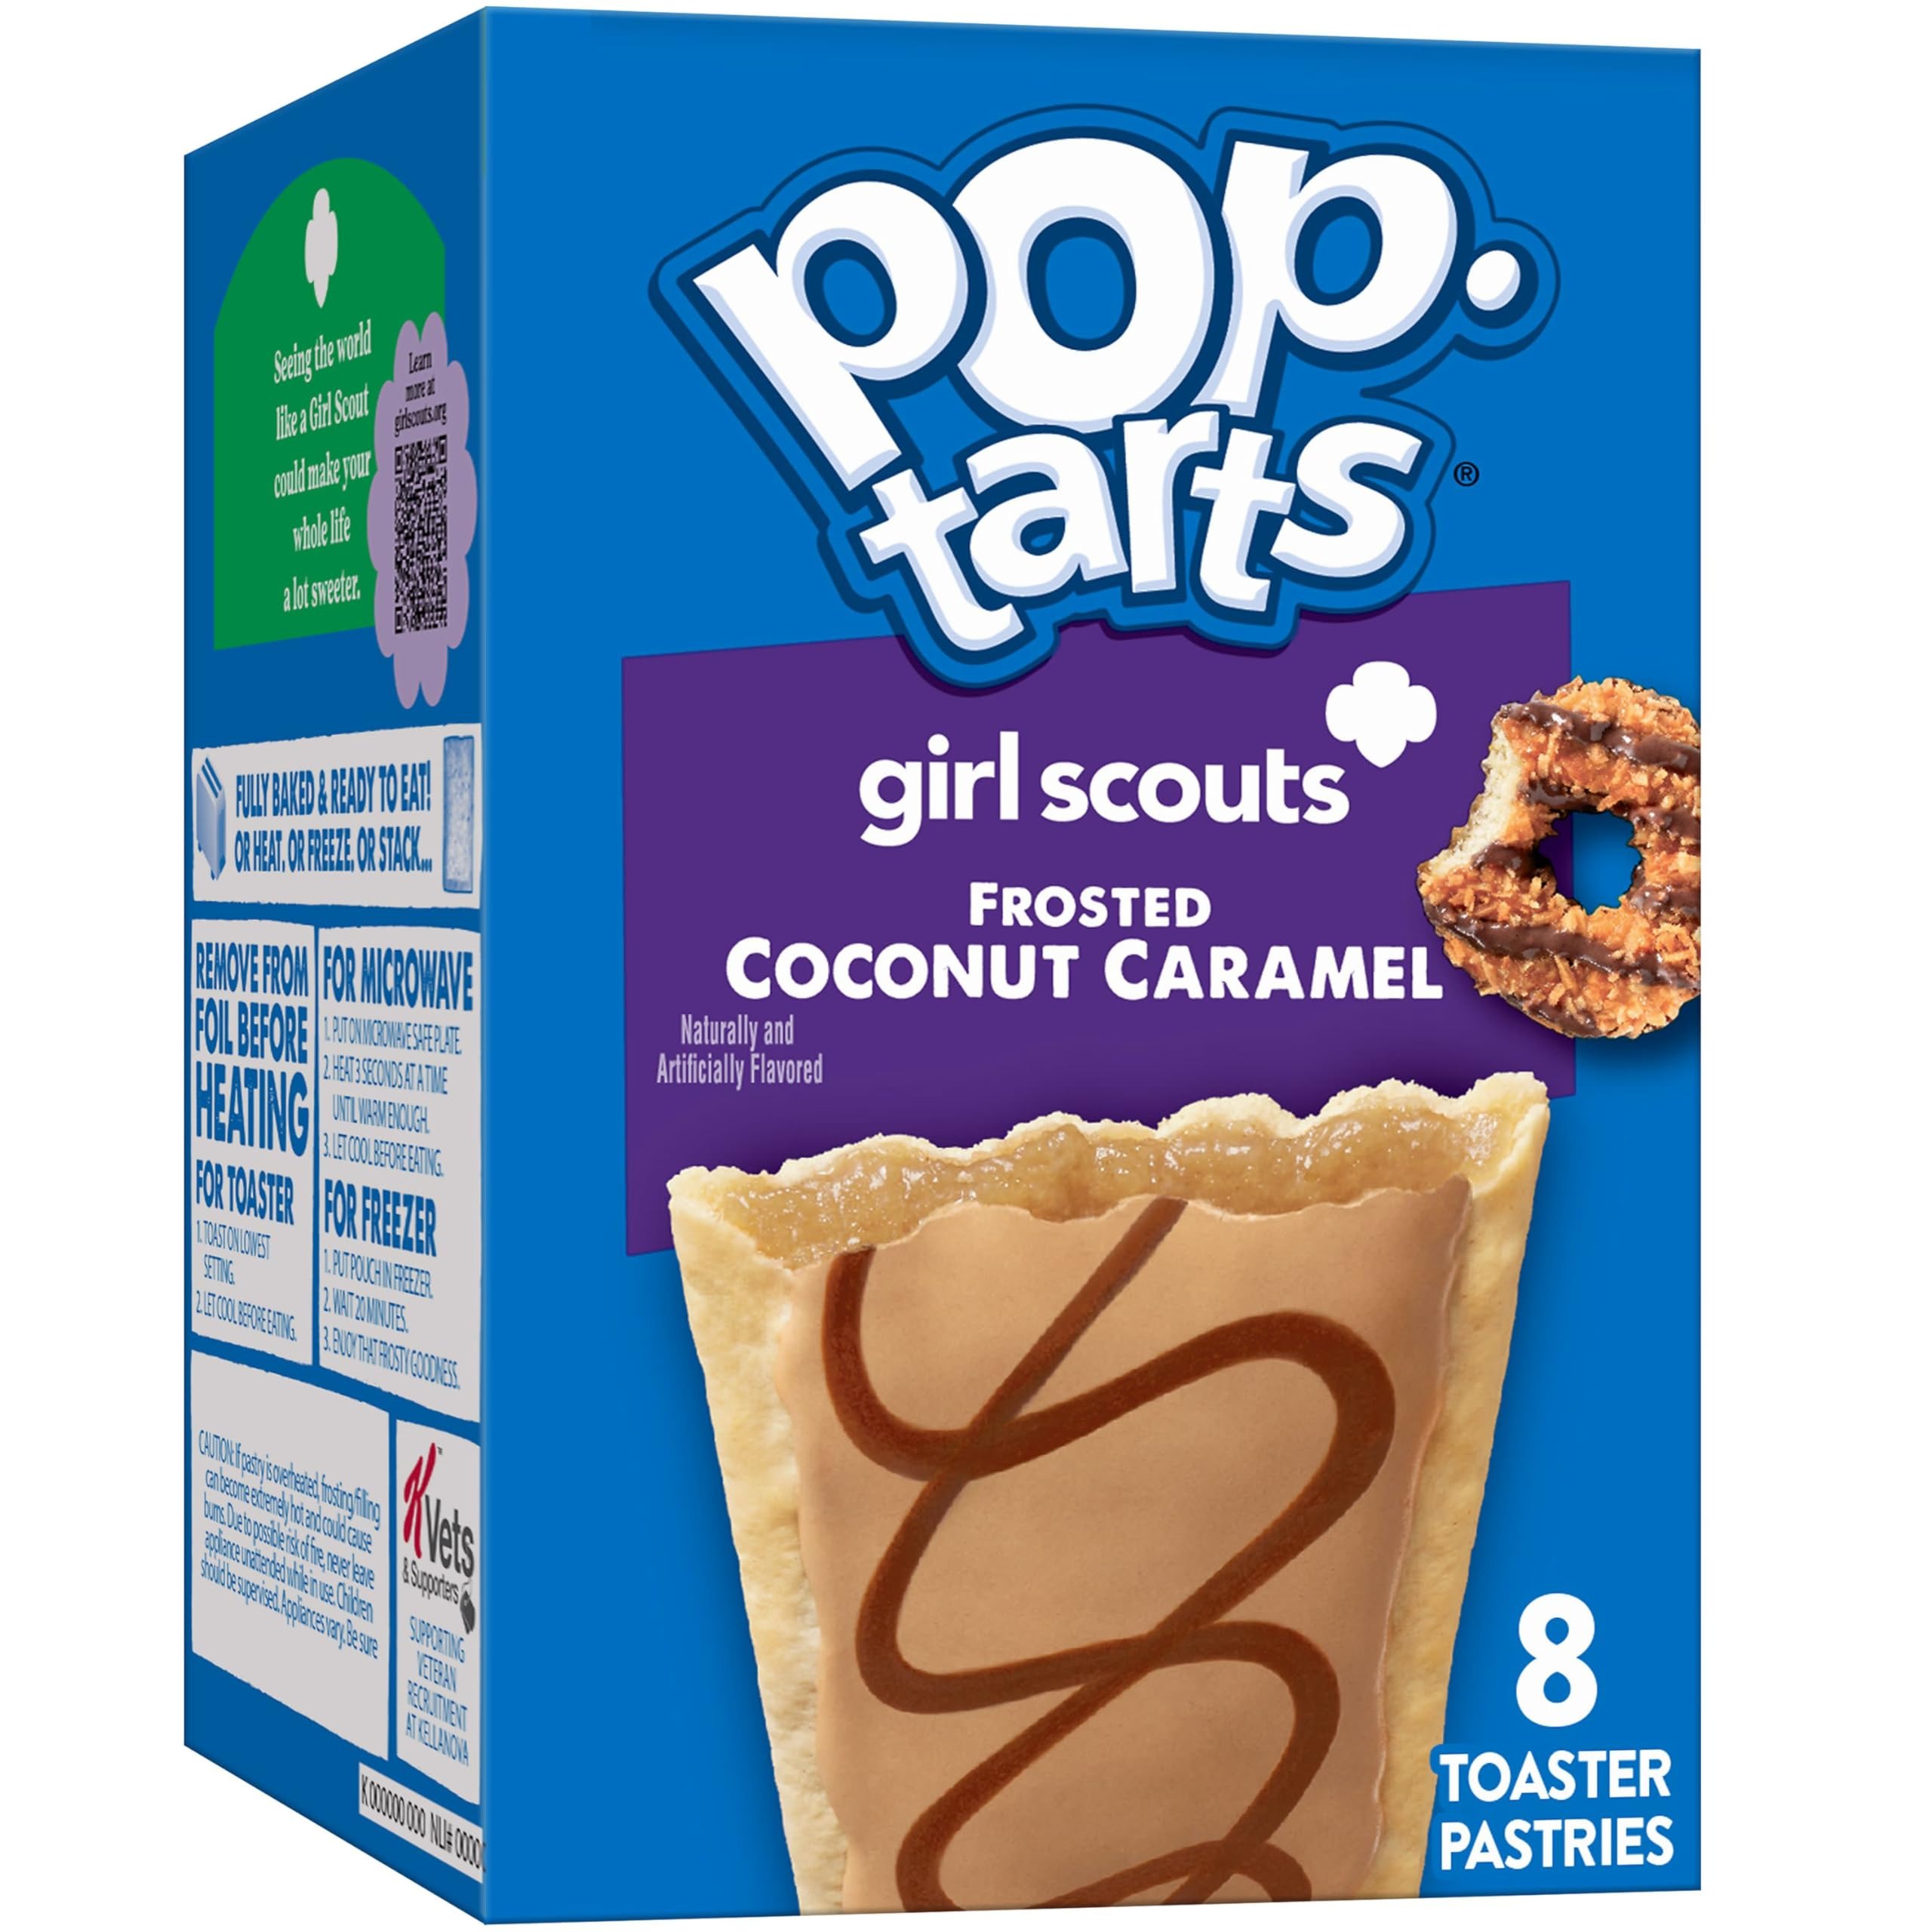
Item Name: Pop-Tarts Girl Scout Toaster Pastries, Breakfast Foods, Kids Snacks, Frosted Coconut Caramel, 13.5oz Box (8 Pop-Tarts)
Bullet Point 1: Delicious Pop Tarts Frosted Coconut Caramel toaster pastries, inspired by the beloved Girl Scout Cookies, are the perfect classic, indulgent treat
Bullet Point 2: Inspired by the iconic Girl Scout Cookie, discover delicious pastry crust, caramel coconut flavored filling, topped with frosting and chocolate flavor
Bullet Point 3: Good source of 3 B vitamins; Contains wheat and soy ingredients
Bullet Point 4: A travel-ready food great for a breakfast treat, after-school snack, or on-the-go moment; Enjoy from the pouch, or warm in the toaster or microwave
Bullet Point 5: Includes 1, 13.5oz box containing 8 toaster pastries, 4 pouches total, 2 pastries per pouch
Value: 13.5
Unit: Ounce

Price: 16.95